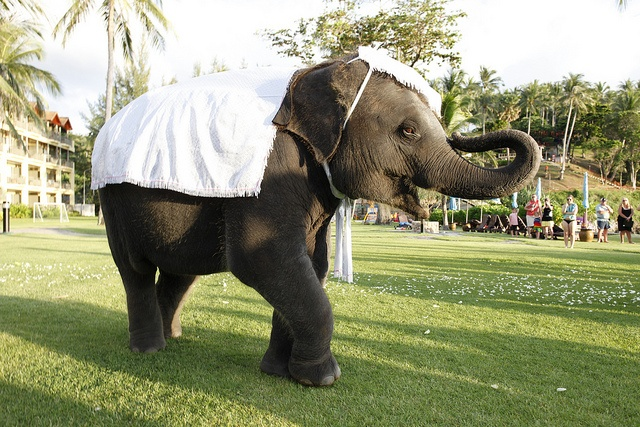
A elephant that is standing in the grass.
an elephant has a sheet on its back
An elephant is wearing clothing outside while walking
An elephant dressed in a hat and blanket.
a very large elephant with a blanket on his back